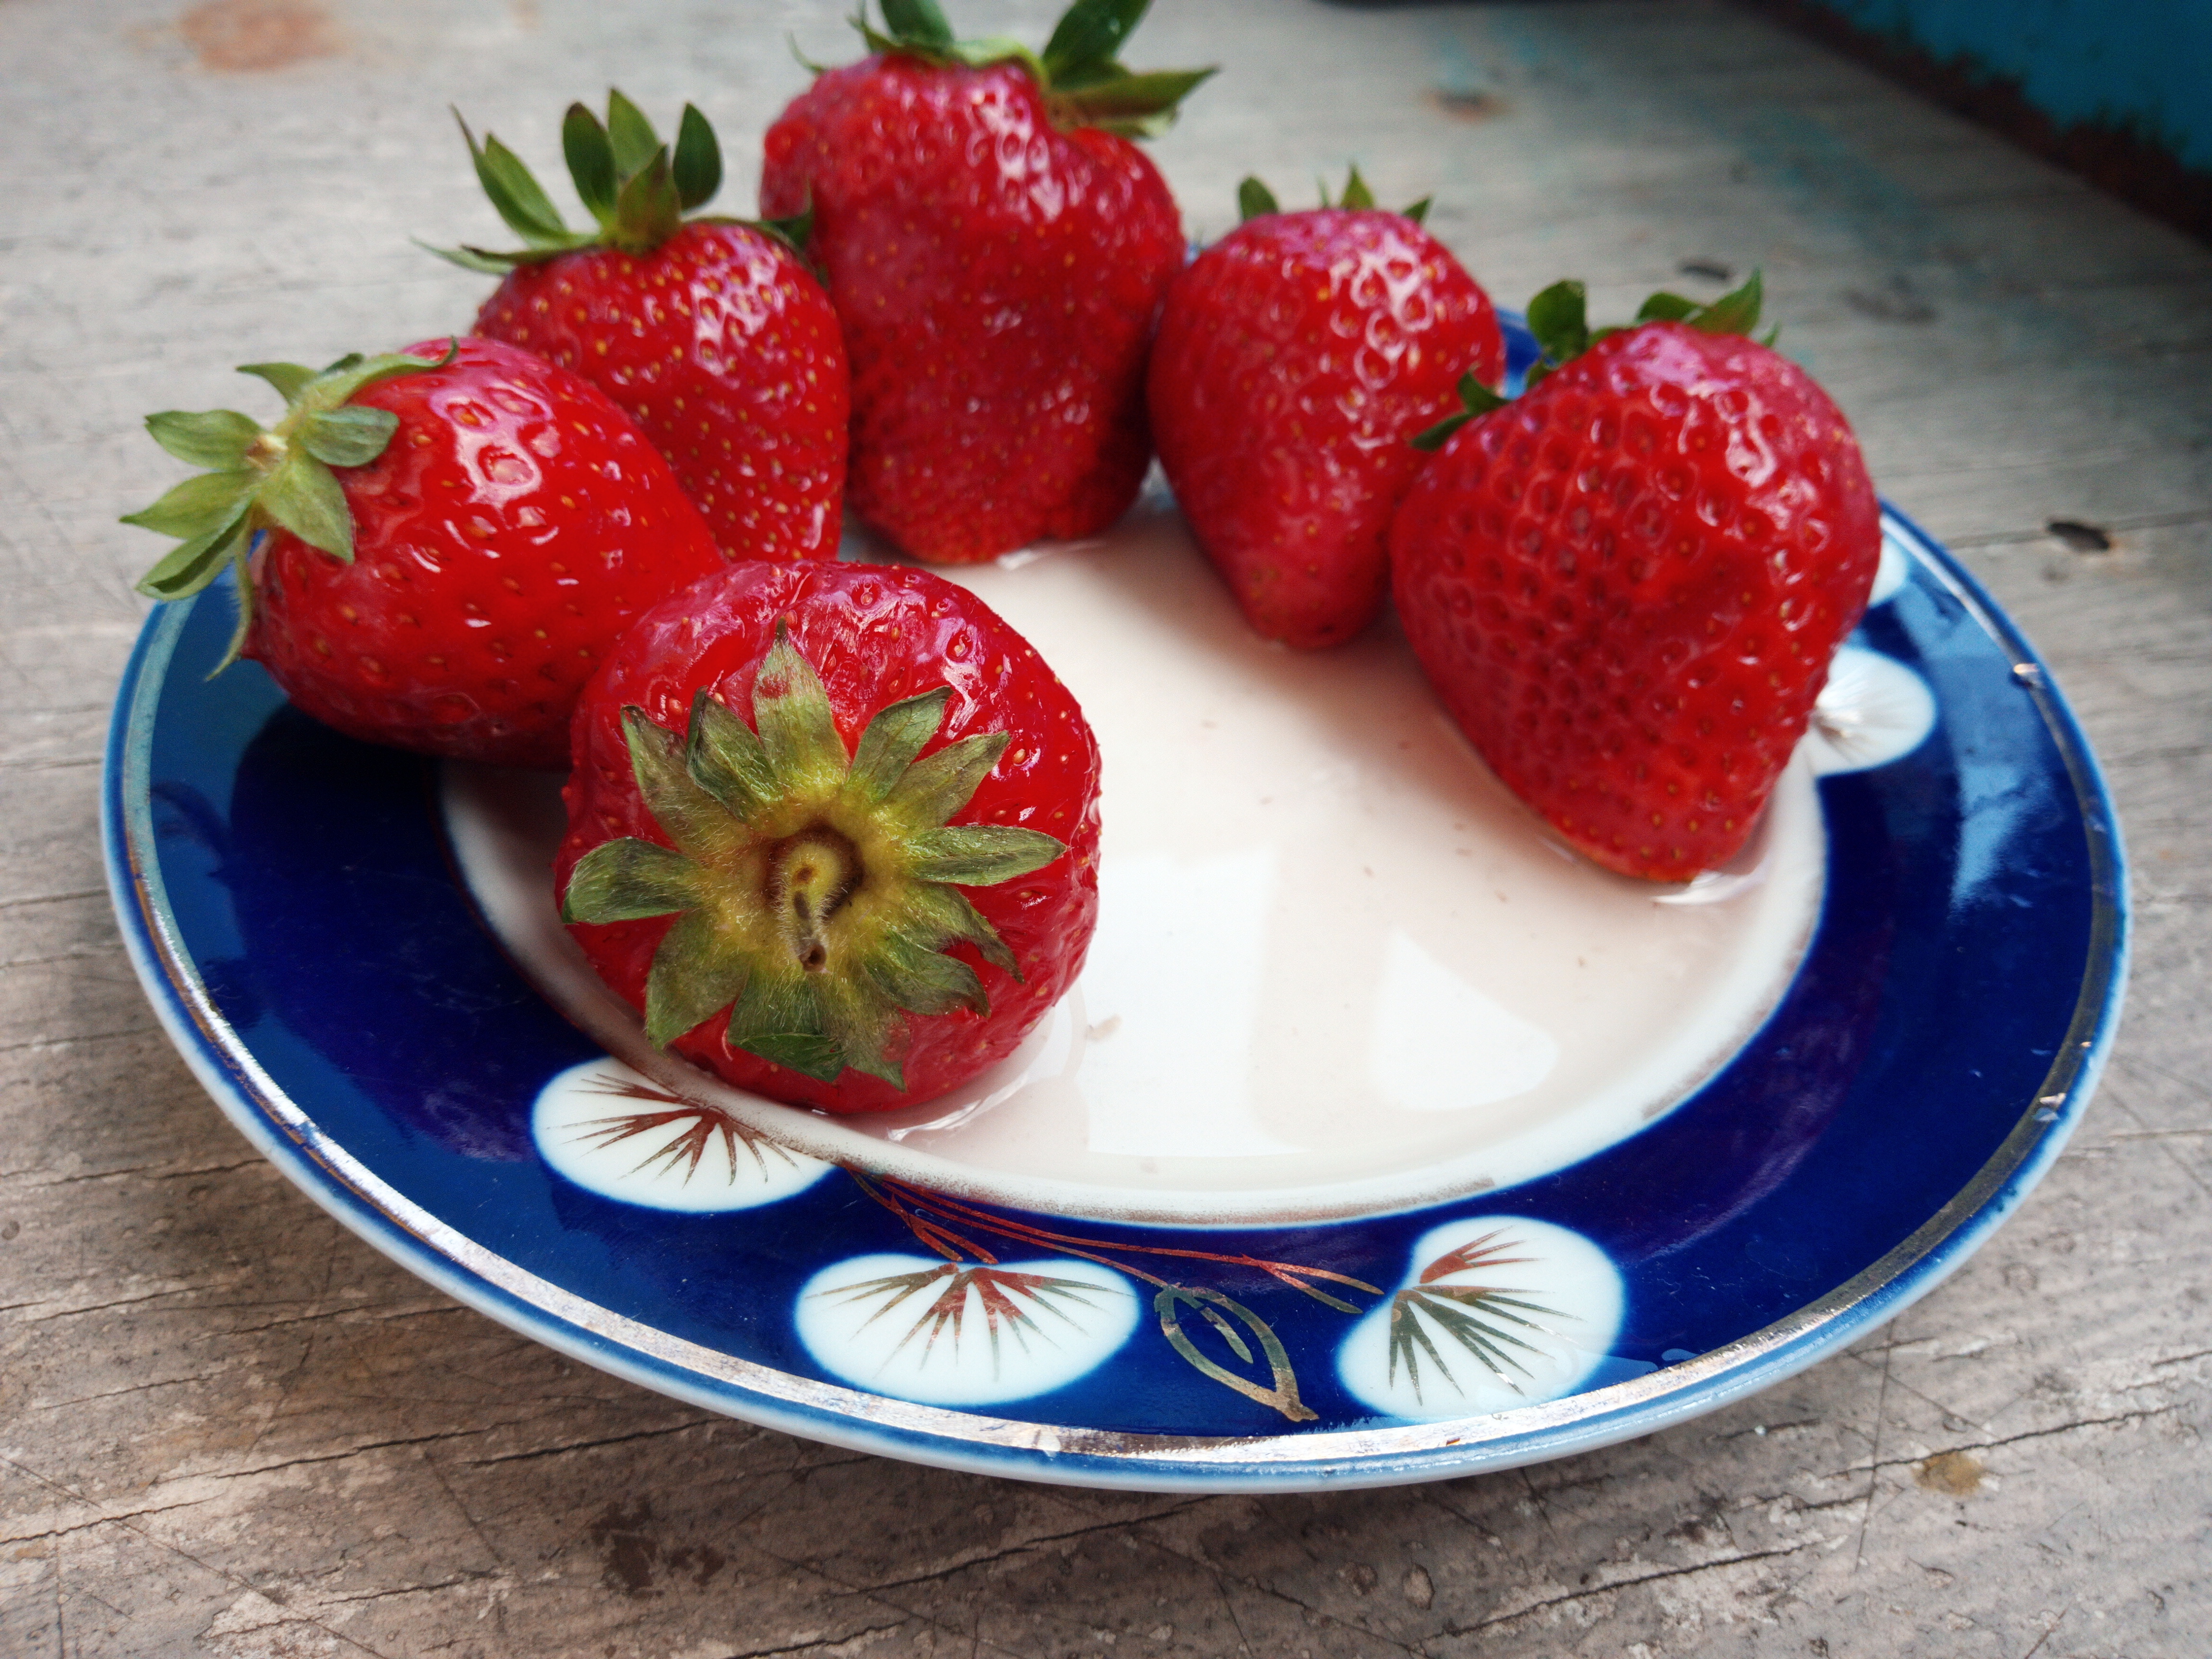
strawberry, plate, table, grey, blue, red, eat, fruit, strawberries, food, natural foods, plant, sweetness, berry, frutti di bosco, accessory fruit, produce, cuisine, dish, dessert, superfood, ingredient, tableware, cream, alpine strawberry, pavlova